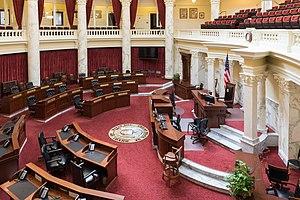
La Sénat de l'Idaho est la chambre haute de la Législature de l'Idaho, l'organe législatif de l'État américain de l’Idaho.